Nigel Eaton

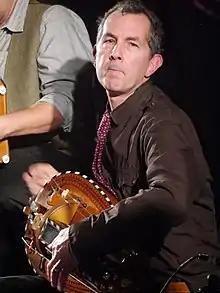
Eaton in 2013

Nigel Eaton is a British multi-instrumentalist and composer best known for playing the hurdy-gurdy. Born in Lyndhurst, Eaton played the piano and cello before switching to the hurdy-gurdy in 1981 when his father, Christopher Eaton, began manufacturing them. Eaton has been described as the "foremost hurdy-gurdy player in popular music in North America and Europe".